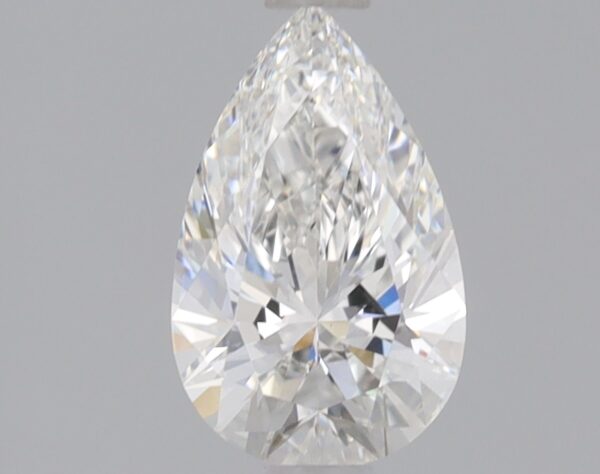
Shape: pear
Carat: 0.82
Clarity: VVS2
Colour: G
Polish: EX
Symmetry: EX
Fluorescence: NONE
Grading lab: IGI
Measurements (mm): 8.52 x 5.33 x 3.3